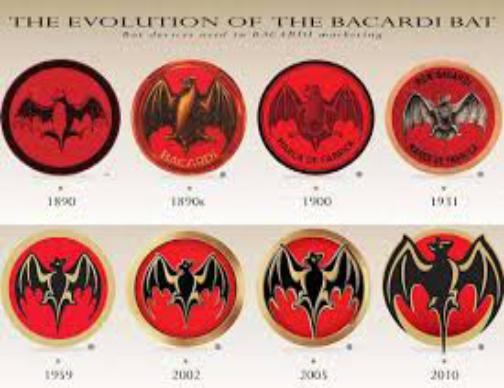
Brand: Bacardi
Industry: Food